Philippine Air Force

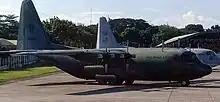
Philippine Air Force (PAF) C-130 aircraft at the Villamor Air Base in Manila

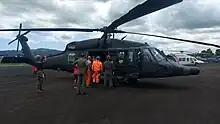
"S-70i" Black Hawk combat utility helicopter of the Philippine Air Force

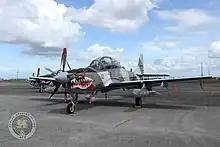
A-29B Super Tucano attack aircraft of the Philippine Air Force during its turn-over and blessing ceremony at Clark Airbase

505th Search and Rescue Group, Villamor Air Base – It is responsible for air search and rescue operations in support of the AFP and civilian agencies. The unit flies the Bell 205A, UH-1H Huey II, Bell UH-1H Super Huey, and the PZL W-3A Sokół as SAR helicopters, and the Sikorsky S-76A and S-70 as Air Ambulances.